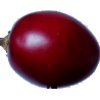
Label: Tamarillo 1